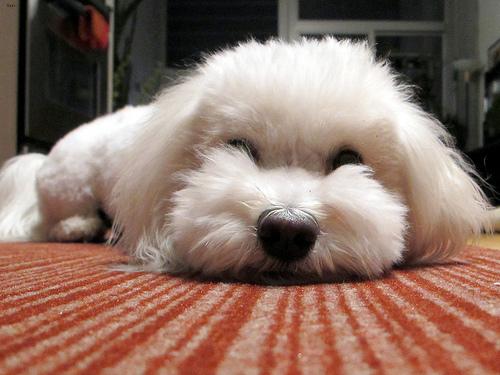
Breed: havanese